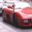
Label: automobile